Houston Dash

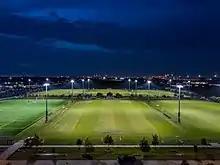
Houston Sports Park is the official training facility of the Houston Dash.

The Dash play their games at Shell Energy Stadium, formerly known as BBVA Stadium, which opened in May 2012, and features a 20,656-seat capacity. For the team's inaugural season, 7,000 seats in the lower seating bowl are available for home games. When the stadium opened in 2012, it became the first soccer-specific stadium in Major League Soccer located in a city's downtown district.